Charmant Som

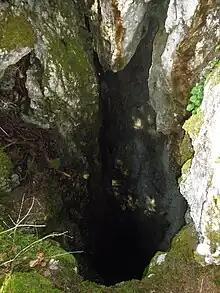
View of the entrance to Kriska chasm

The upper part of the limestone slabs on the east face offers an introduction to climbing on a route graded 3c. It can be accessed from the path between the chalets and Collet, and climbs or so towards the summit, ending in a hike. It is possible to start from the lower part of the slabs, below the path, by taking the approach walk from the hamlet of Les Revols. The climb is slightly more difficult than the upper section (grading 4b), with a vertical drop on a route that is also more varied. The "Dièdre oublié" route, opened in 1996, is located on the western slope and features passages rated 6b for a total height of .